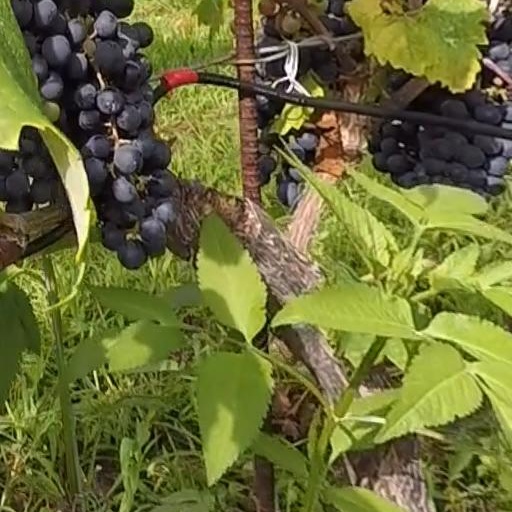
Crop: grape